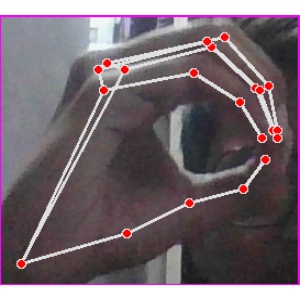
अक्षर: ठ